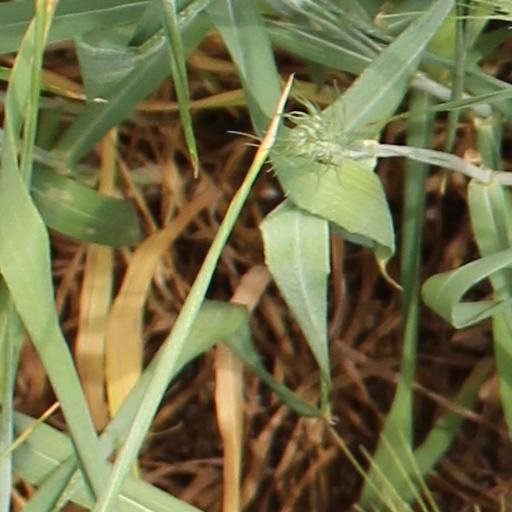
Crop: wheat